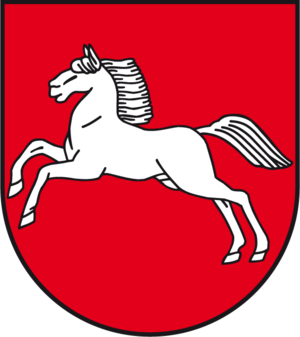
Le cheval de Saxe est un motif héraldique. Il représente le peuple saxon, l’ancien duché de Saxe et les entités politiques qui s’y rattachent, avant tout celles appartenant aux Guelfes. C’est aujourd’hui le motif du blason du Land de Basse-Saxe. Le cheval de Westphalie avec sa queue dressée, est le motif du blason traditionnel de la Westphalie et constitue aujourd’hui, sous celle forme un élément du blason du Land de Rhénanie-du-Nord-Westphalie. La région néerlandaise voisine de Twente et le comté britannique de Kent portent également ce motif sur leur écusson actuel.
L’État libre de Brunswick est un Land du Reich allemand entre 1918 et 1946.